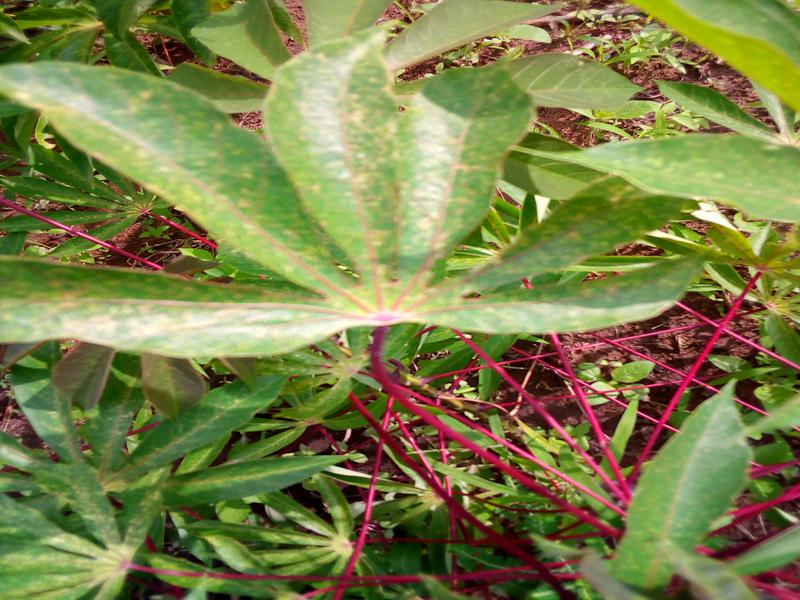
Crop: cassava
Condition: green_mottle